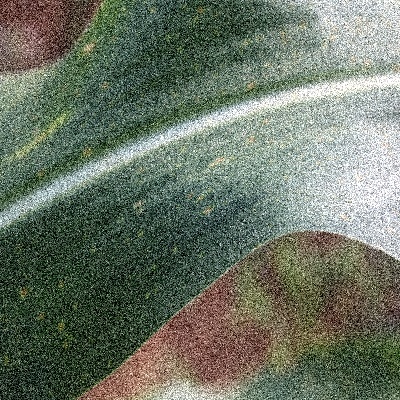
Label: Corn_(Maize)___Leaf_Spot